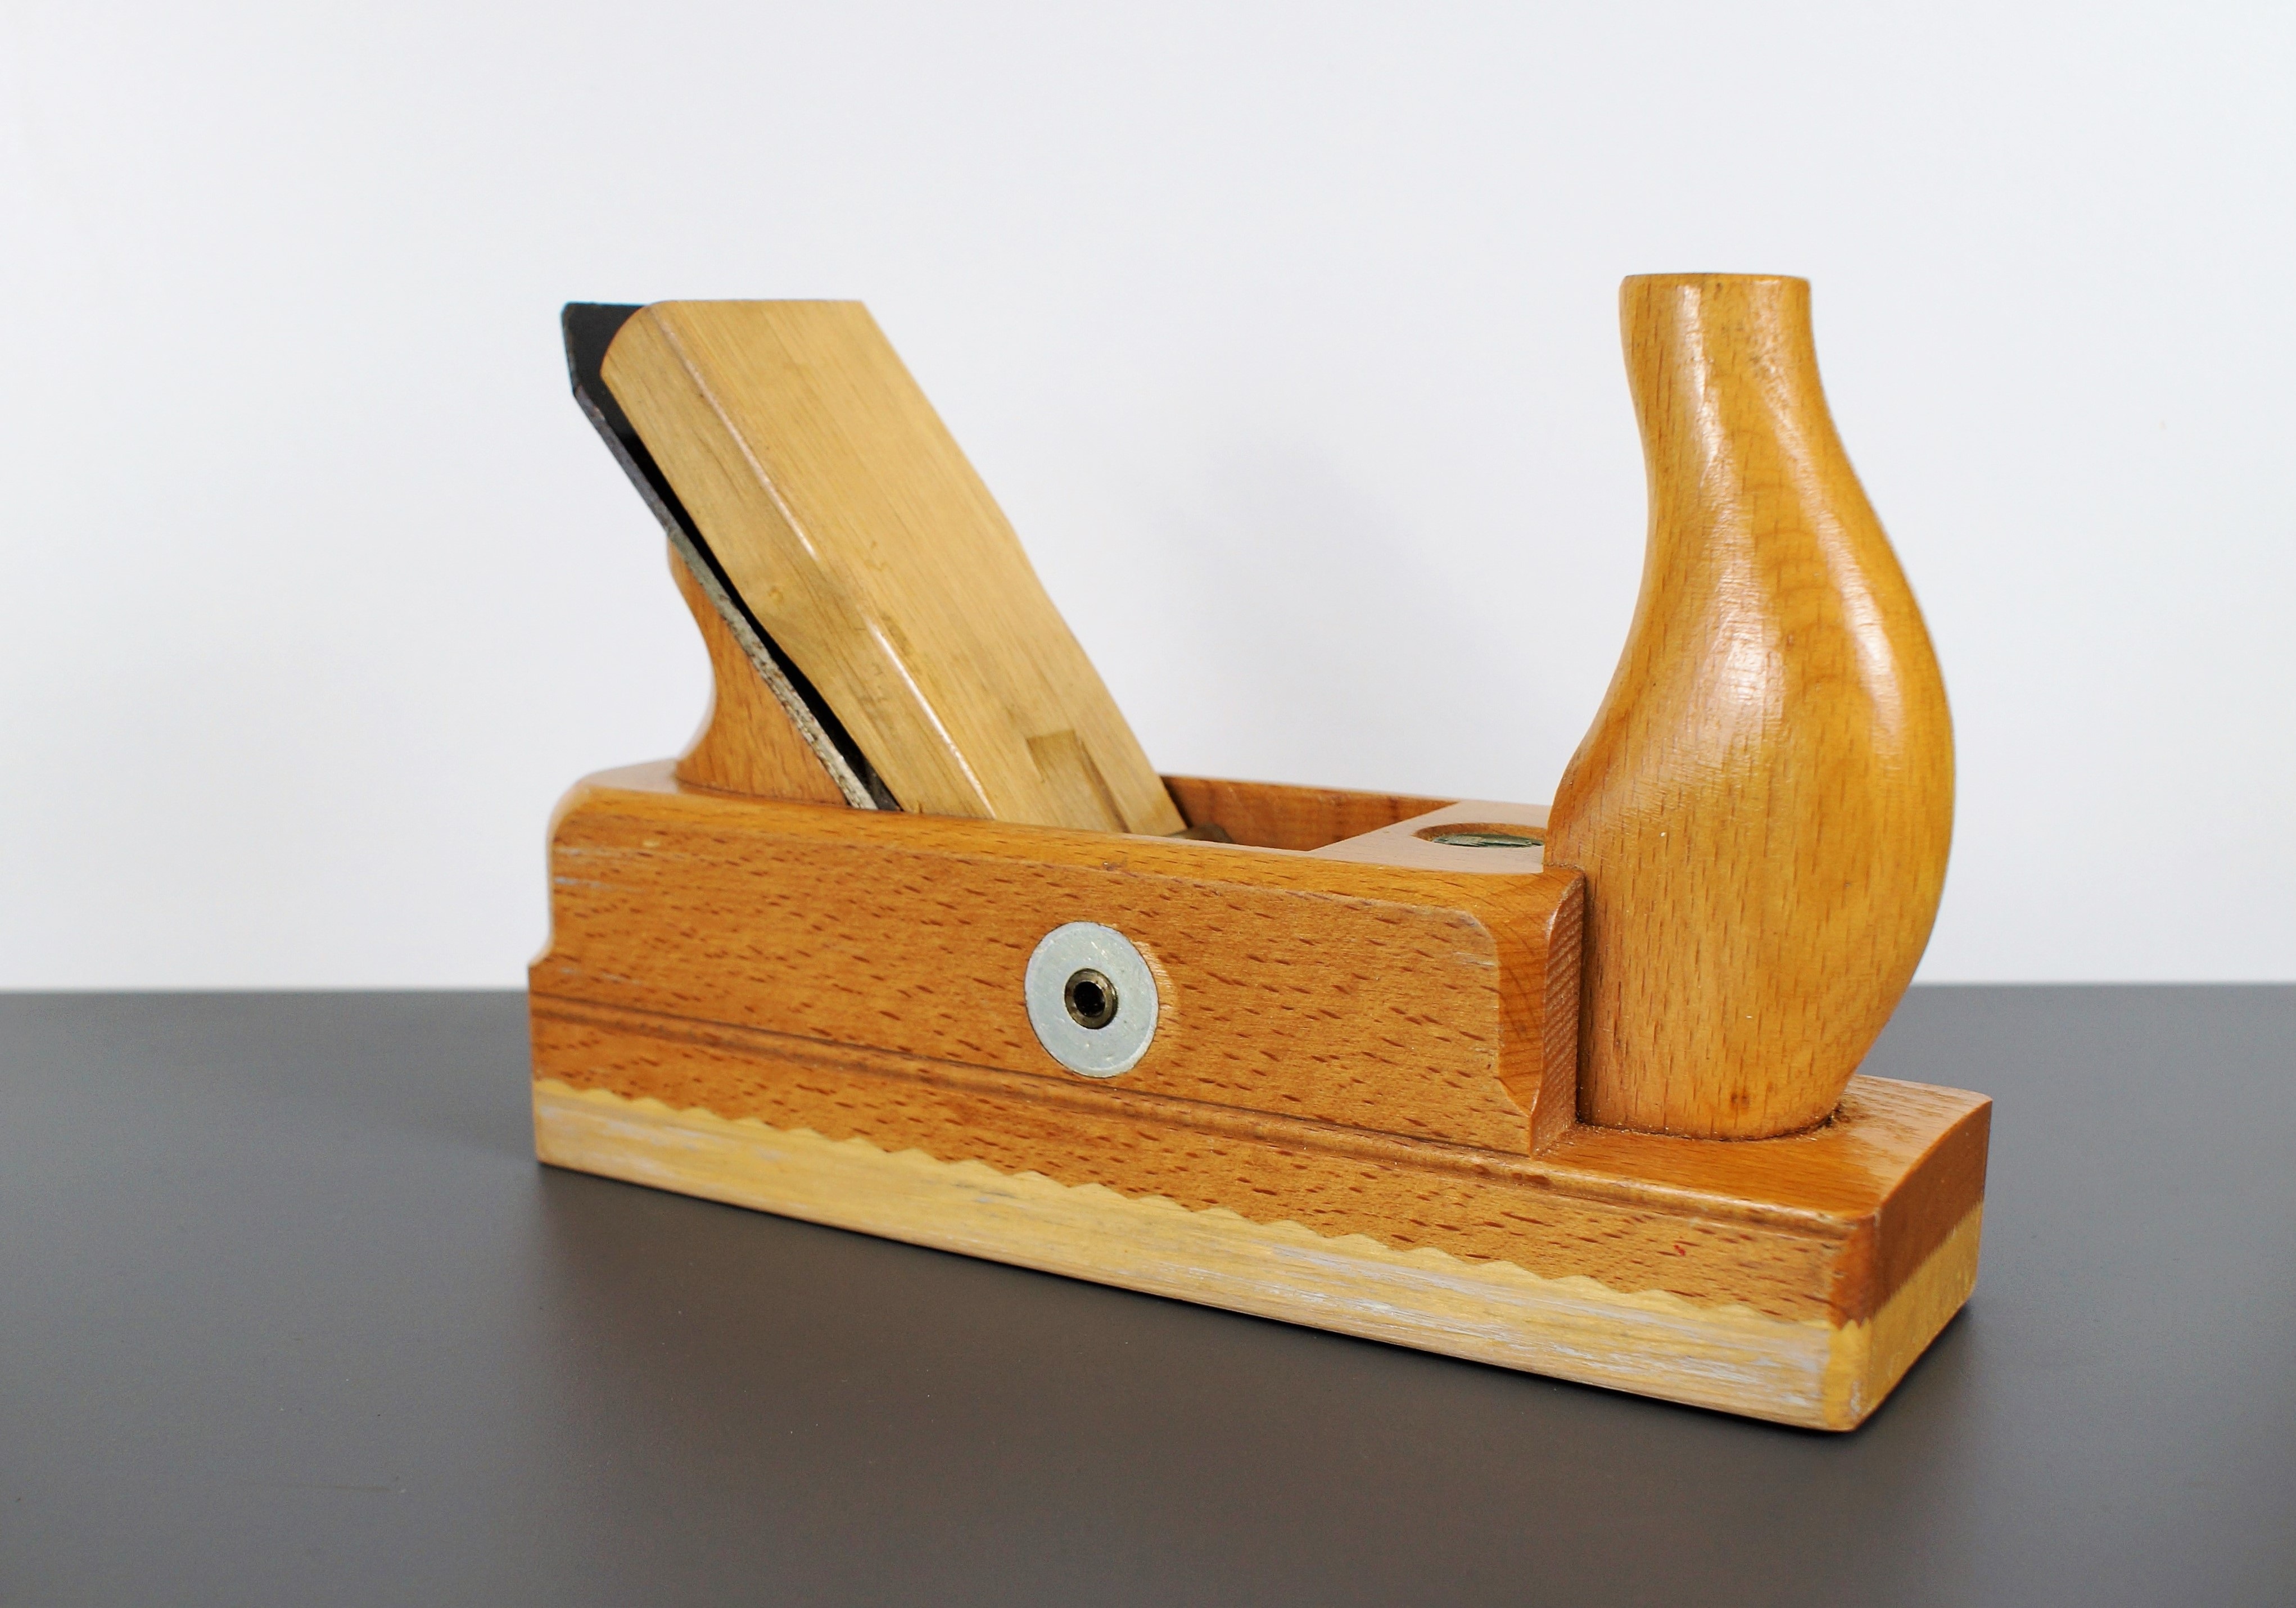
wood, tool, shelf, craft, room, wood work, product, carpenter, planer, woodworking, carpentry, carving, edit, craftsmen, woodworks, wood cutting, schreiner, wood planer, furniture makers